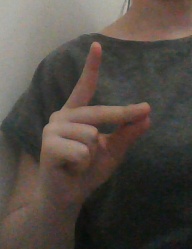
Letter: ta